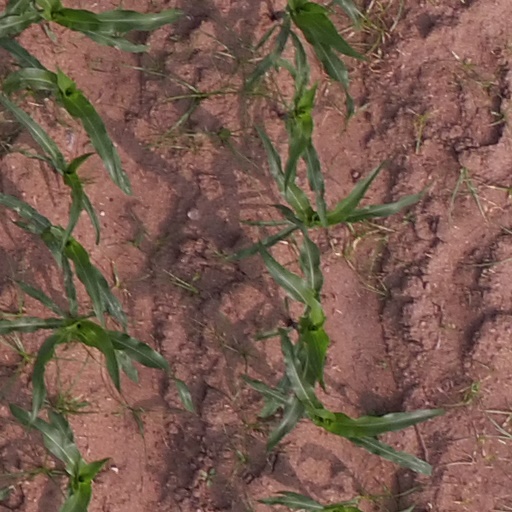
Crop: maize; corn